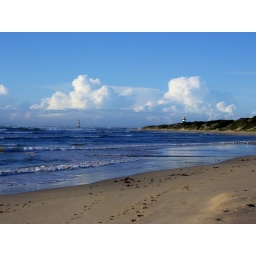
The beach on the Bay side at Cape Recife with the lighthouse in the background, Port Elizabeth, South Africa